The Battle of Gettysburg (1913 film)

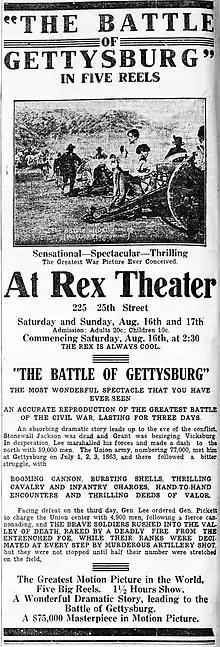
Newspaper promotion of film, 1913

The Battle of Gettysburg is a 1913 American silent war film directed by Charles Giblyn and Thomas H. Ince. "The Battle of Gettysburg" is based on the American Civil War battle of the same name. The film is now considered to be lost, although some battlefield footage was used by Mack Sennett in his comedy "Cohen Saves the Flag", which was shot on location alongside this production. There are claims that "The Battle of Gettysburg" was screened in France in 1973.